Mangan district

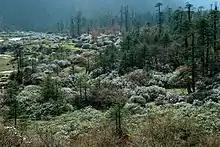
Wildflowers of North Sikkim

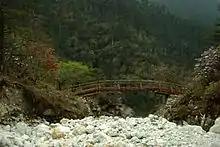
Flowering trees along stream valleys

Mangan is the largest of the six districts of Sikkim. The landscape is mountainous with dense vegetation all the way up to the alpine altitude before thinning out to desert scrub towards the northern tundra. Numerous waterfalls astride the main road make the trip to this district extremely picturesque.